Baron Hill (politician)

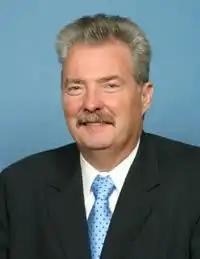
Mike Sodrel, Hill's four-time Republican opponent

During five non-consecutive terms in the United States House of Representatives, Hill was a member of the Blue Dog Coalition of moderate and conservative Democrats. Hill served as the Blue Dogs' co-chair for communications and later as co-chair for policy.